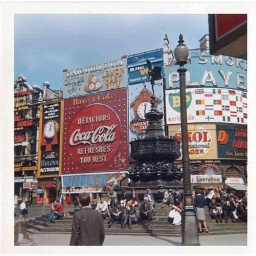
Piccadilly Circus in 1962, Win sitting on the left in blue jeans